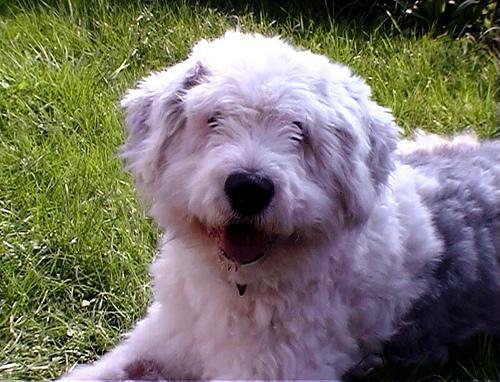
Old_English_sheepdog